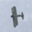
Label: airplane